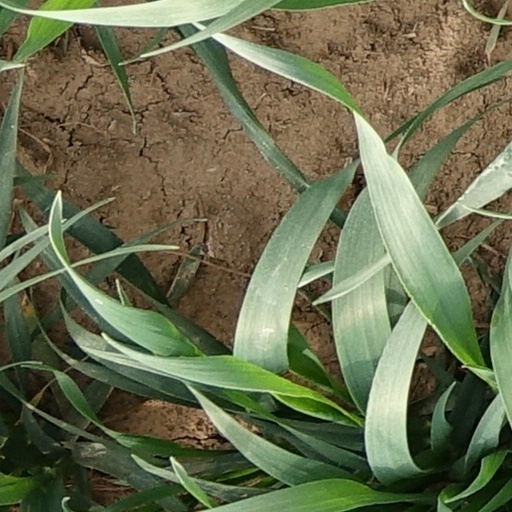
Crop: wheat